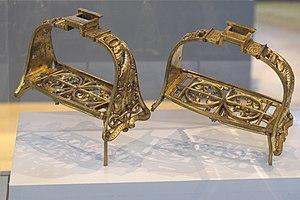
Le prix Pfizer est une distinction décernée chaque année par l’History of Science Society. Fondé en 1958 et décerné pour la première fois en 1959, le prix récompense « un livre exceptionnel sur l'histoire des sciences » paru dans les trois années précédentes en anglais.